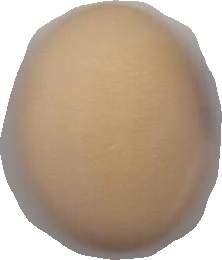
Variety: Anjasmoro